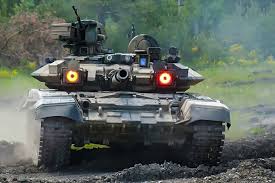
Label: T-72